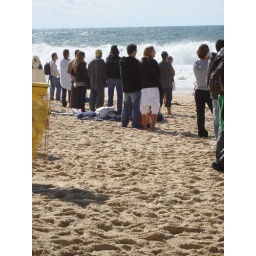
The girl in the white pants (fashionable pants) I think they're funny looking